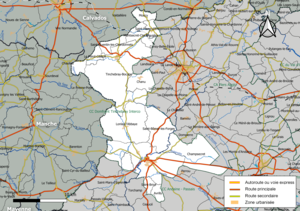
Carte géographique de la Communauté de communes Domfront Tinchebray Interco, département de l'Orne, France. Composition au 1er janvier 2019.
Domfront Tinchebray Interco est une communauté de communes française, créée le 1ᵉʳ janvier 2017 et située dans le département de l'Orne en région Normandie.